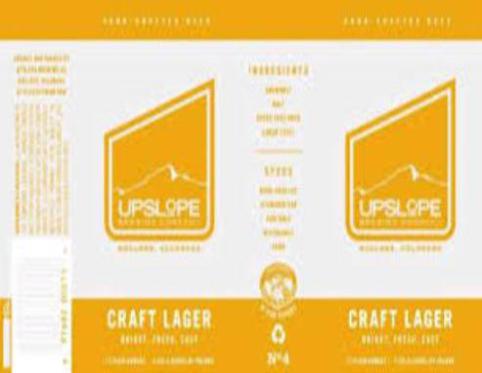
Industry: Food